Ingrid Bergman

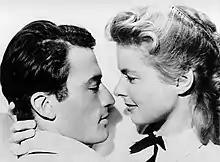
Gregory Peck admitted to having an affair with Bergman during the filming of "Spellbound".

Also that year, Bergman was the president of the jury at the 1973 Cannes Film Festival. In an interview with "The Daytona Beach Sunday News" in 1978, she recalled this event because she met with the unrelated Ingmar Bergman once again. This gave her the opportunity to remind him about the letter she had written some ten years ago, asking him to cast her in one of his pictures. Knowing that Ingmar would be attending, she made a copy of his long-ago reply, and put it in his pocket. He didn't reply again, for two years.